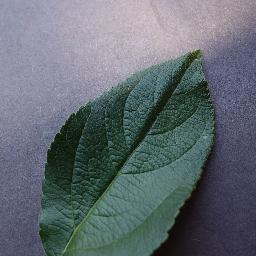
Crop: apple
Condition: healthy